Tai Mo Shan

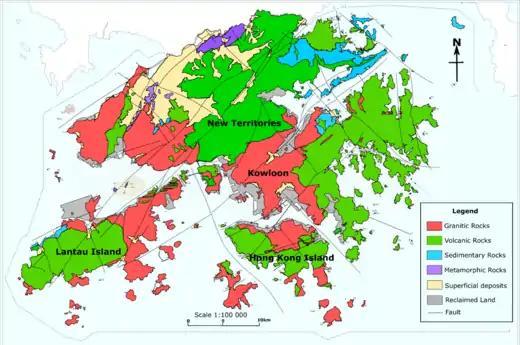

Under the Köppen climate classification, Tai Mo Shan features a humid subtropical climate ("Cwa"), bordering a subtropical highland climate ("Cwb"). Due to the height of the mountain, Tai Mo Shan is claimed to be Hong Kong's most misty area, as it is often covered in clouds. In summer it is frequently covered with cumulus clouds, especially on rainy days, and in winter stratus clouds and fog often cover the peak. It is not uncommon for temperatures to drop below freezing point during the winter. A record low of was seen in the January 2016 East Asia cold wave. Since the Tai Mo Shan weather station was established in 1997, it has never measured a temperature exceeding , and the most maximum temperature was measured as .